Lettuce production in China

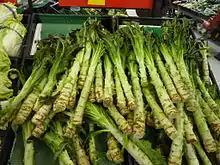
"Woju" (莴苣), a lettuce variety grown for its stem used in Chinese cooking, sold in a Yangzhou supermarket

In China, lettuce is not eaten in a raw form of salad. The preferred common usage is in plain form as stir-fried (cooked for a short time) and occasionally mixed with mushroom and other vegetables, and well spiced with garnishing. It is also steamed individually. It is also used in combination with meat dishes such as “Sliced Pork Stir Fried with Lettuce.” Lettuce soups are also common, along with fish or minced chicken. For this preparation, fresh and crisp lettuce is chosen and the soup is consumed hot and not allowed to go tasteless. Other varieties of dishes are “Lettuce and fermented Bean Cake” and “Clear Simmered Bean Card with Lettuce and Cellophane Noodles.” Stem lettuce, which originated in China, is cooked and used as a food item.